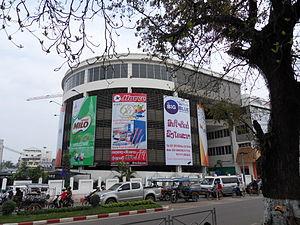
vue partielle du nouveau bâtiment de Talat Sao